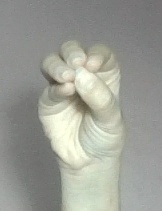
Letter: ha